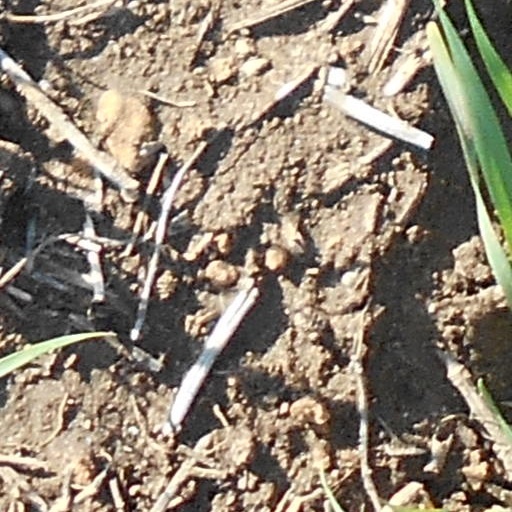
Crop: wheat